Maria Wörth

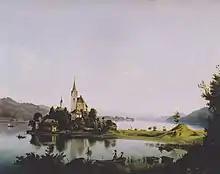
Maria Wörth, painting by Markus Pernhart (1824–1871)

In about 1150 Bishop Otto of Freising founded a college of canons here, and had the small "Winterkirche" chapel built beside the collegiate church. In 1399 both churches were destroyed by fire, and afterwards rebuilt in the present late Gothic style. The Freising Prince-Bishops gradually lost their influence in Carinthia, and about 1500 the college finally became an annex of Millstatt Abbey, led from 1598 by Jesuits.